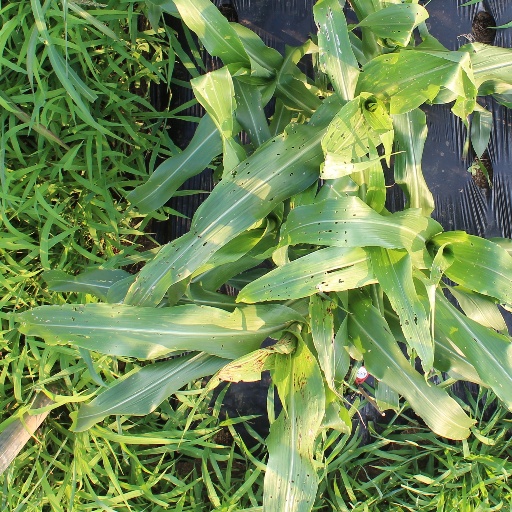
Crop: sorghum